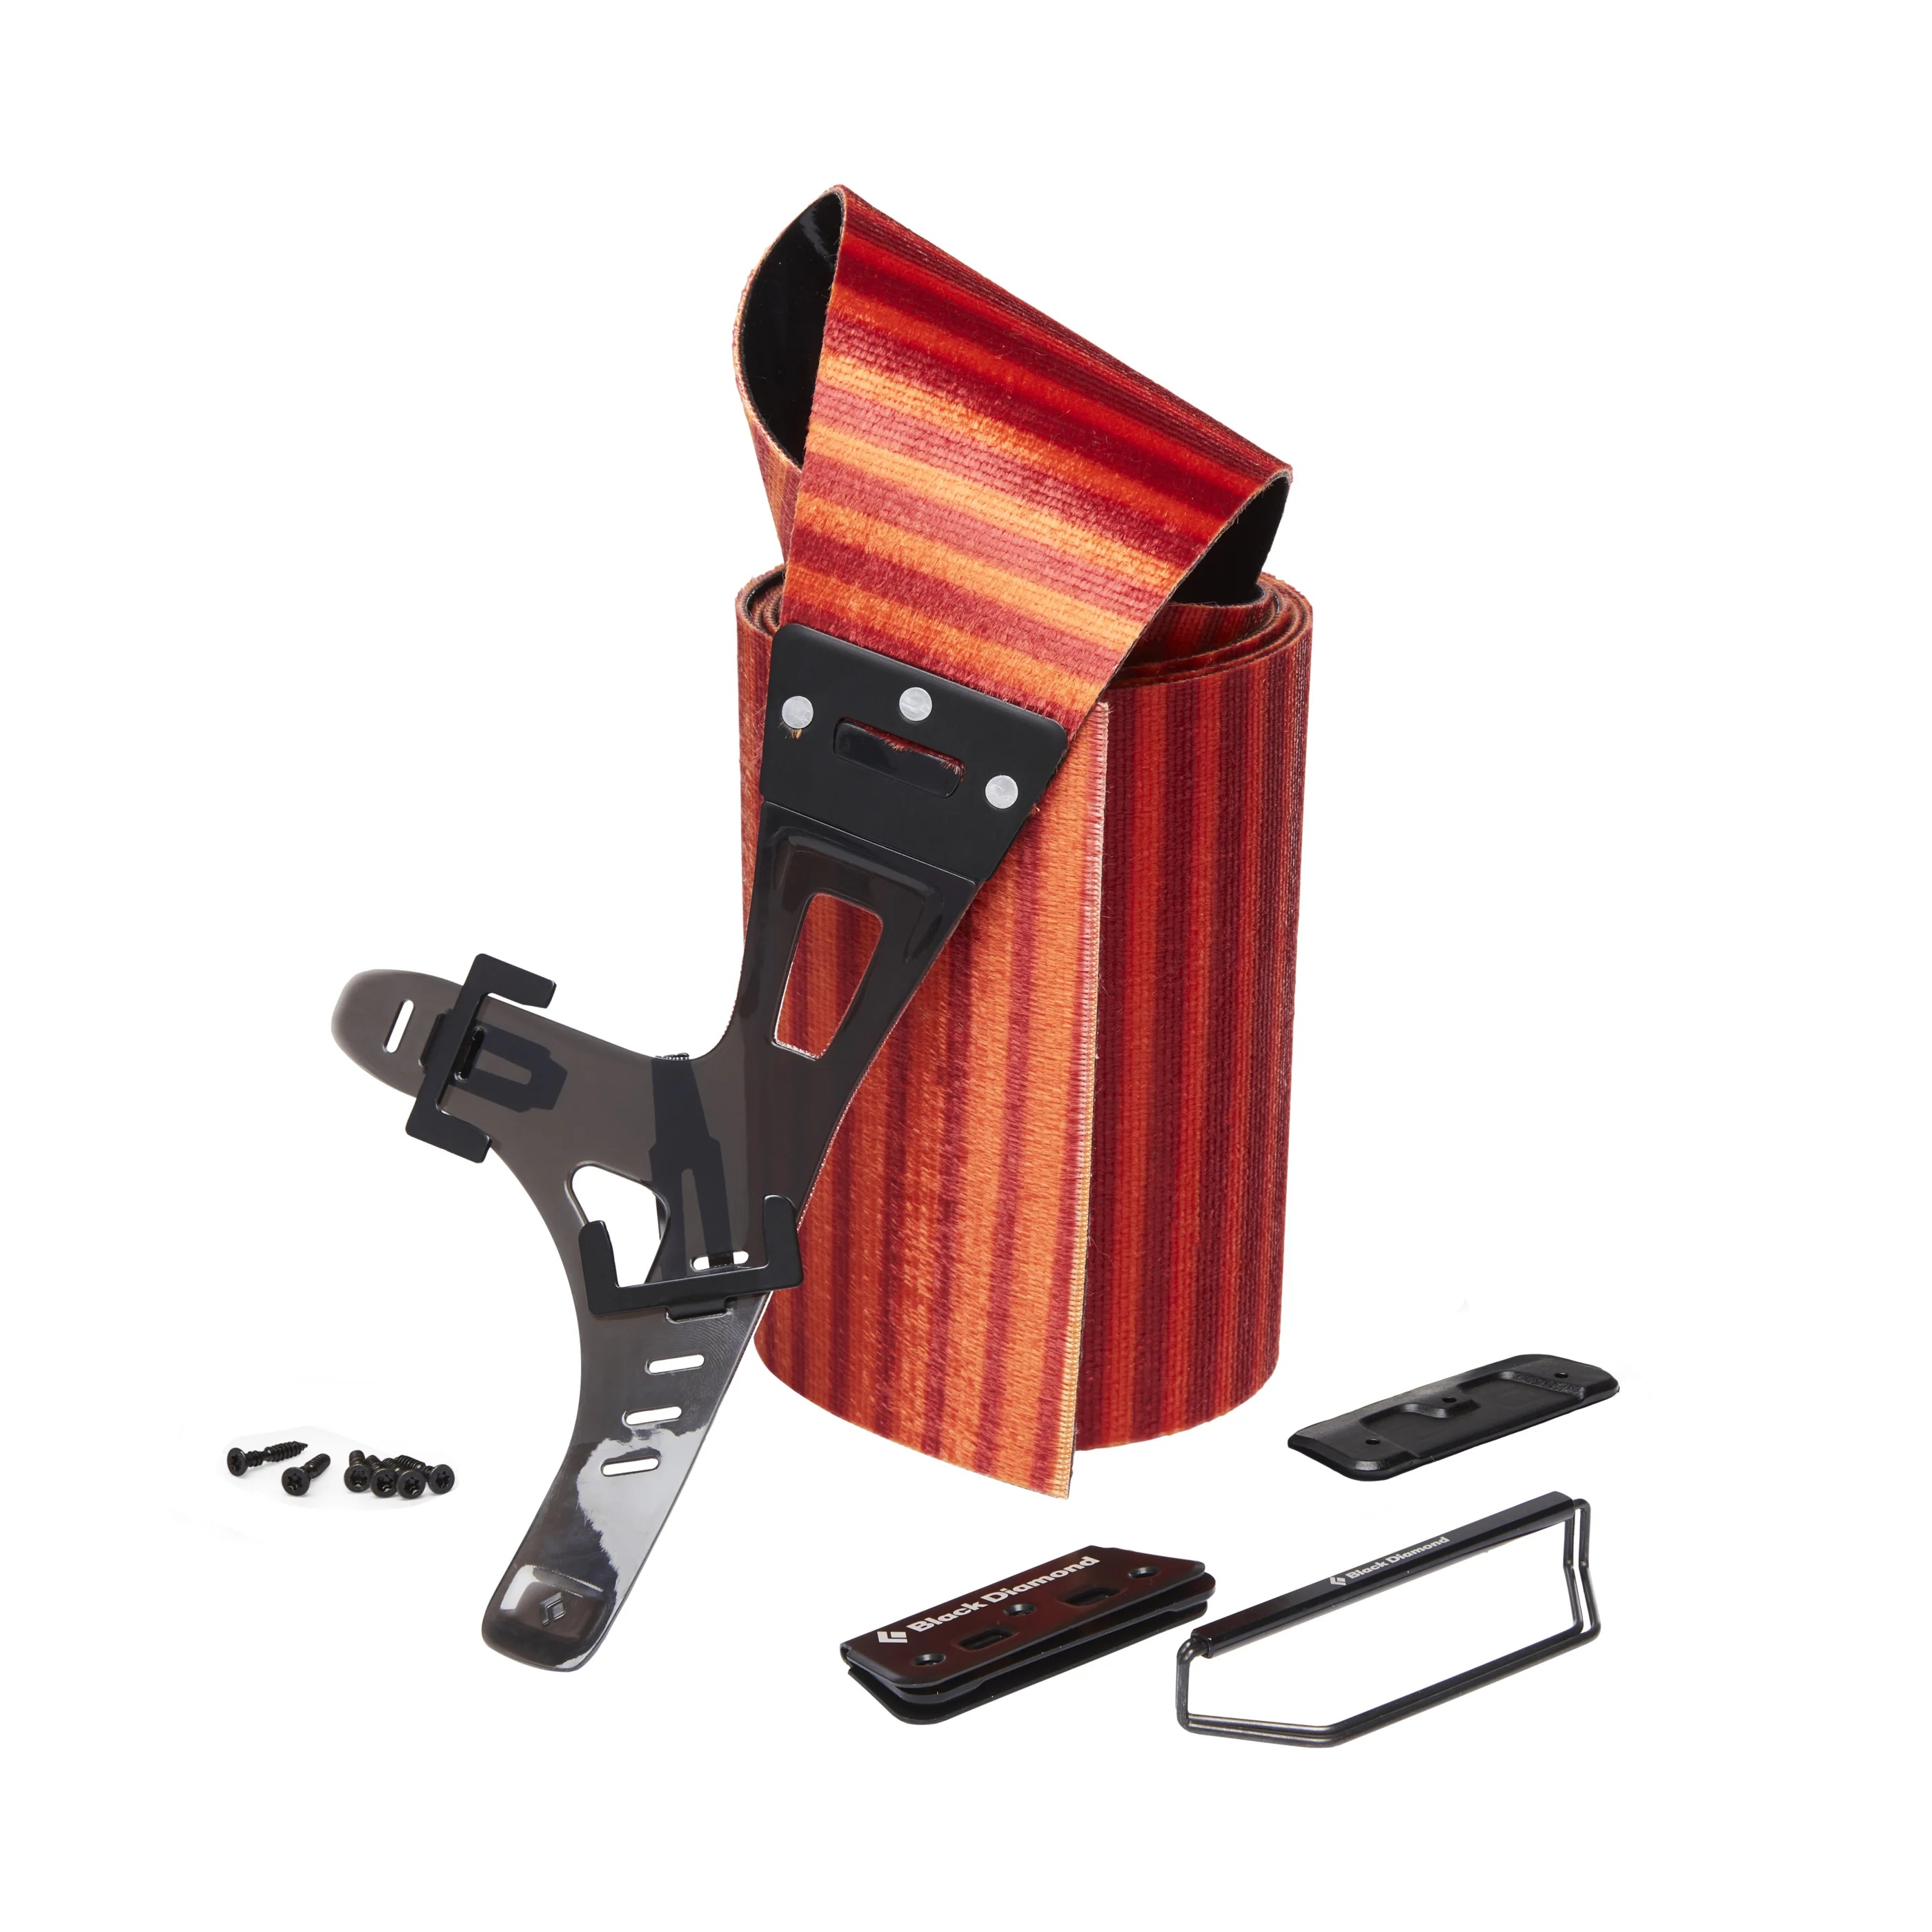
Ascension Splitboard Climbing Skins - 2nds
Order now for these light and packable climbing skins for splitboard missions in the backcountry. For deep backcountry splitboard excursions, the Black Diamond Equipment Ascension Splitboard Climbing Skins offer standard-setting traction on the uphill with efficient glide. The updated Ascension Splitboard skins feature a redesigned tail attachment system, which is adjustable in two directions to fit a wide variety of board shapes. These Cosmetic Seconds (2nds) feature minor cosmetic flaws that in no way affect their performance use or safety. Specs Durable Nylon plush material provides benchmark climbing and efficient glide with high packability Redesigned adjustable tail stretches in two directions to fit a wide variety of board shapes Allows for easy adjustment between different boards Redesigned tip attachment Available in 140mm width These Cosmetic Seconds (2nds) feature minor cosmetic flaws that in no way affect performance or safety.
Brand: Black Diamond
Category: Sporting Goods > Outdoor Recreation > Winter Sports & Activities > Skiing & Snowboarding > Snowboard Binding Parts